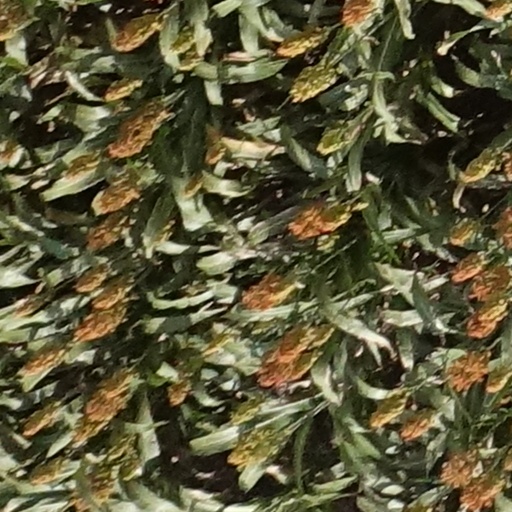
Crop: sorghum